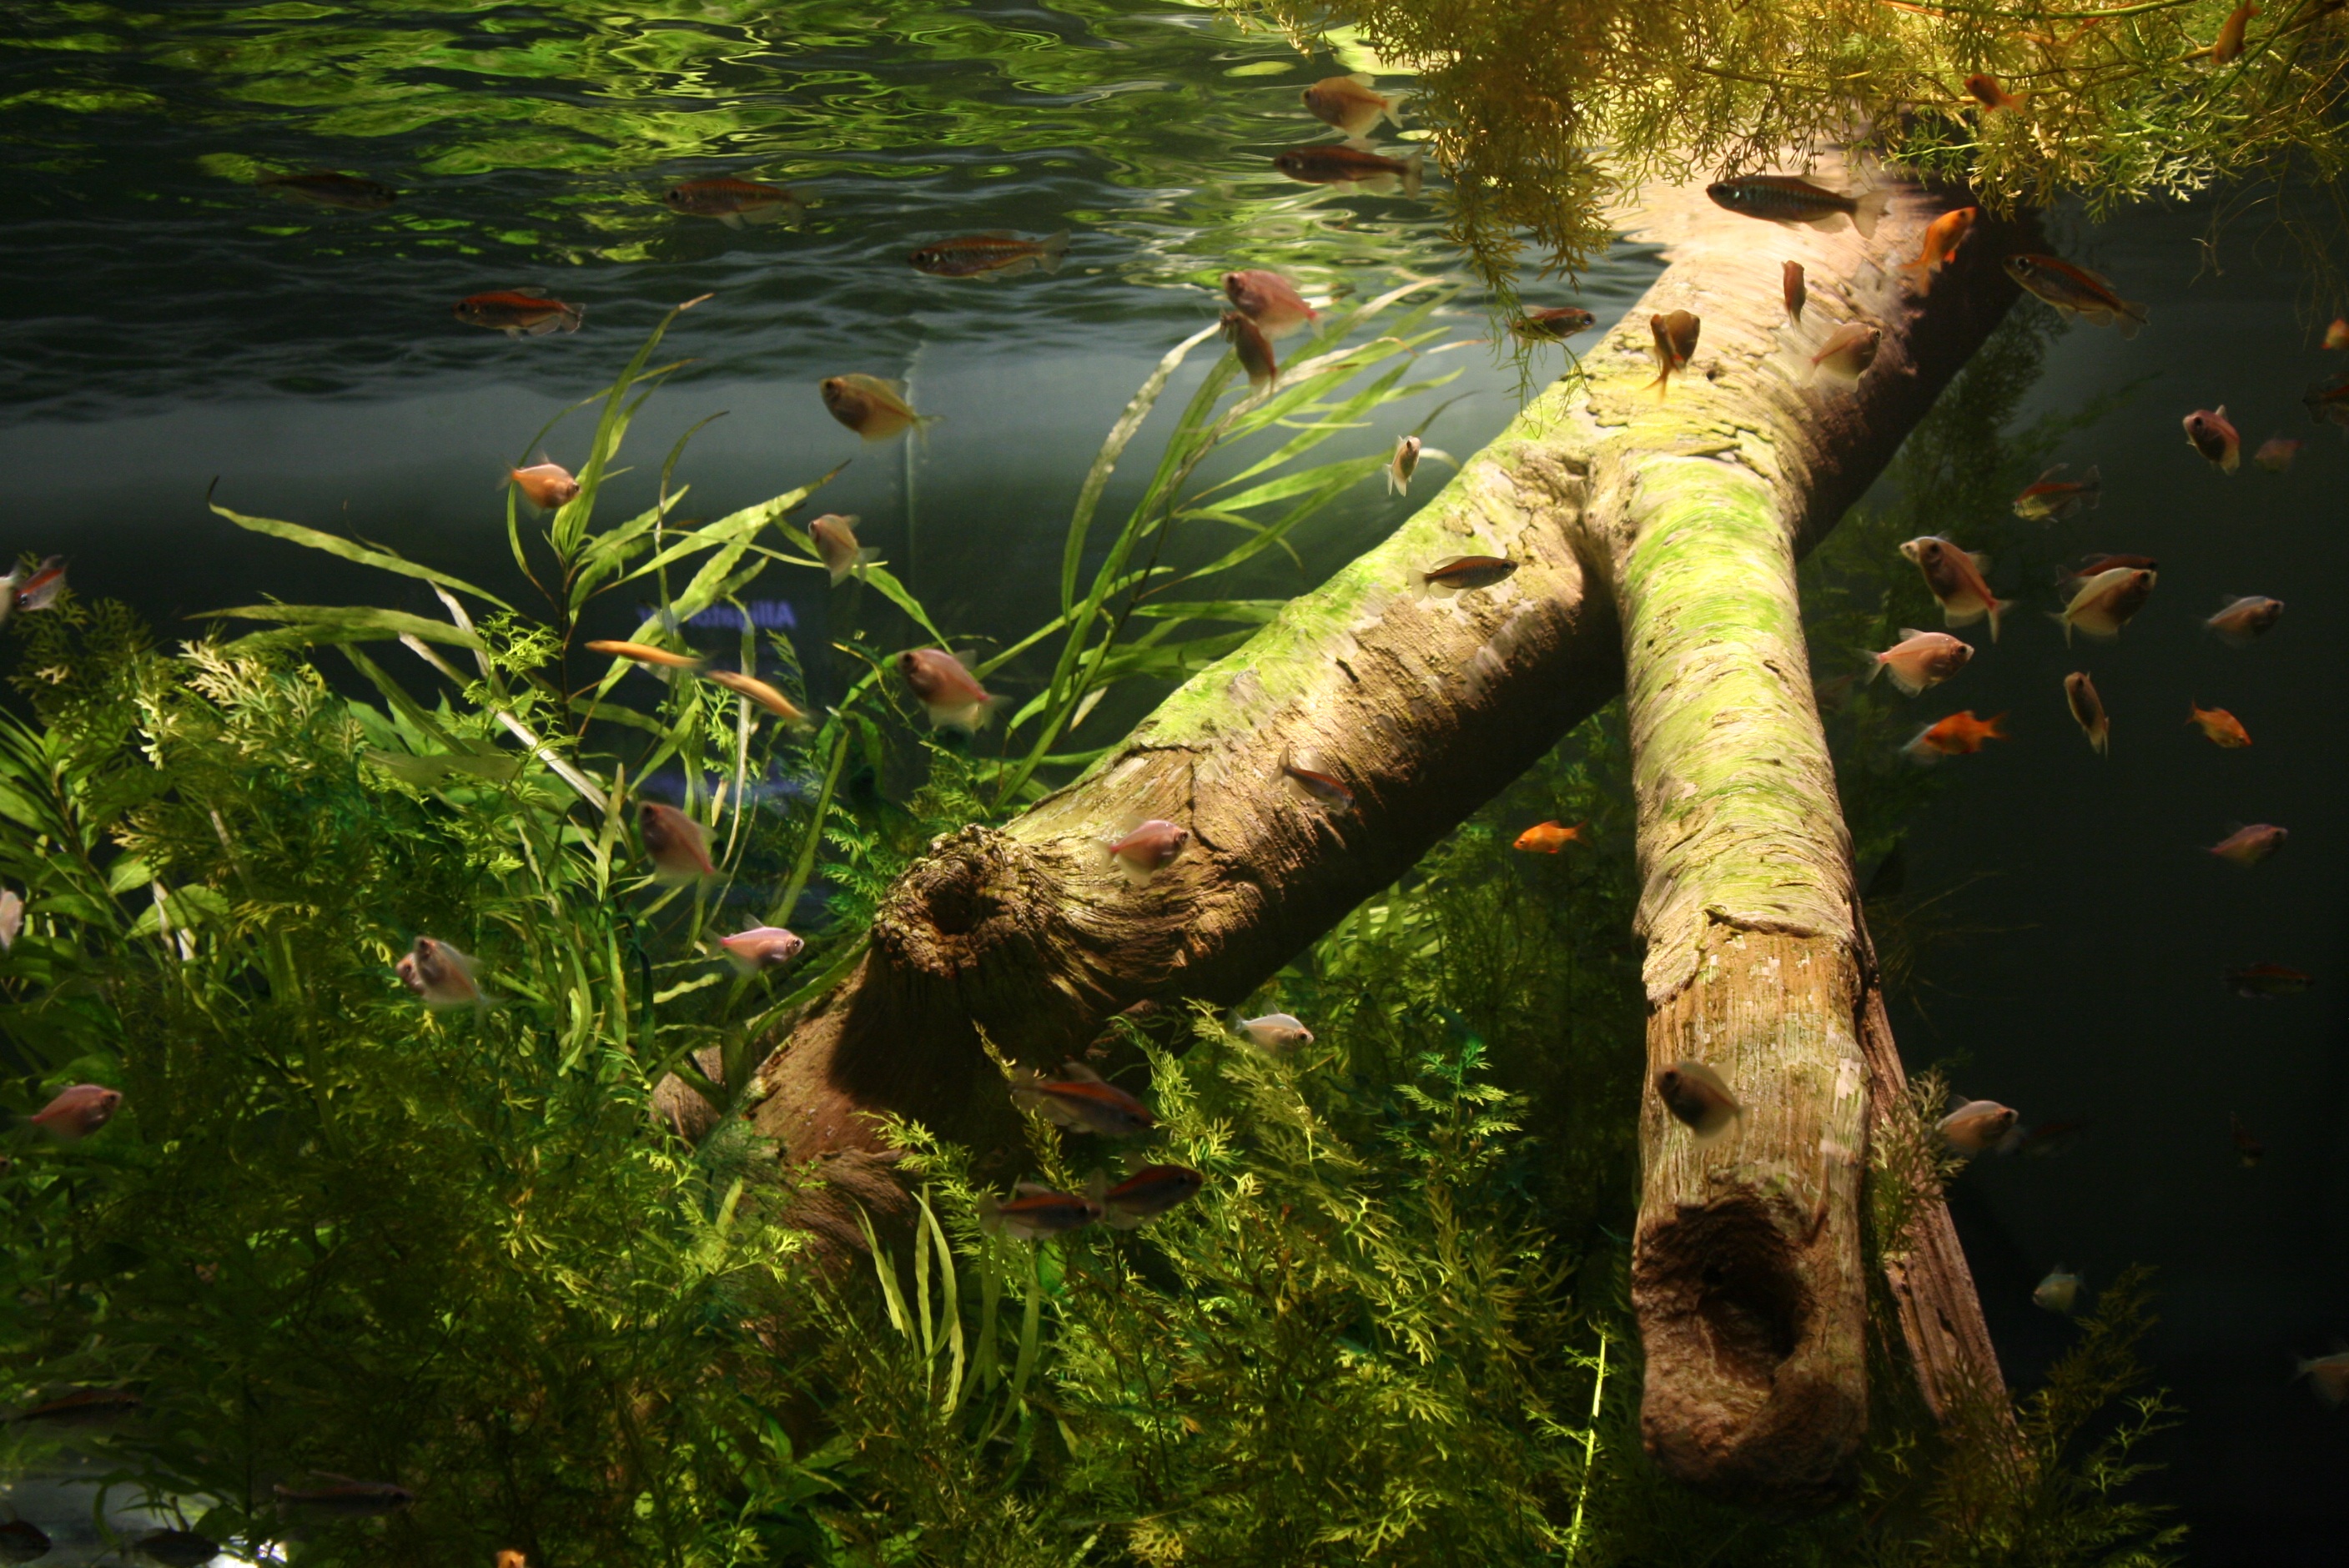
tree, nature, forest, branch, plant, leaf, flower, pond, wildlife, green, jungle, autumn, botany, fish, flora, aquarium, rainforest, woodland, habitat, natural environment, woody plant, dreamlike images